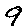
Label: 9